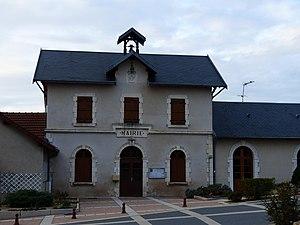
Mairie d'Estivareilles (Allier).
Estivareilles est une commune française, située dans le département de l'Allier en région Auvergne-Rhône-Alpes.